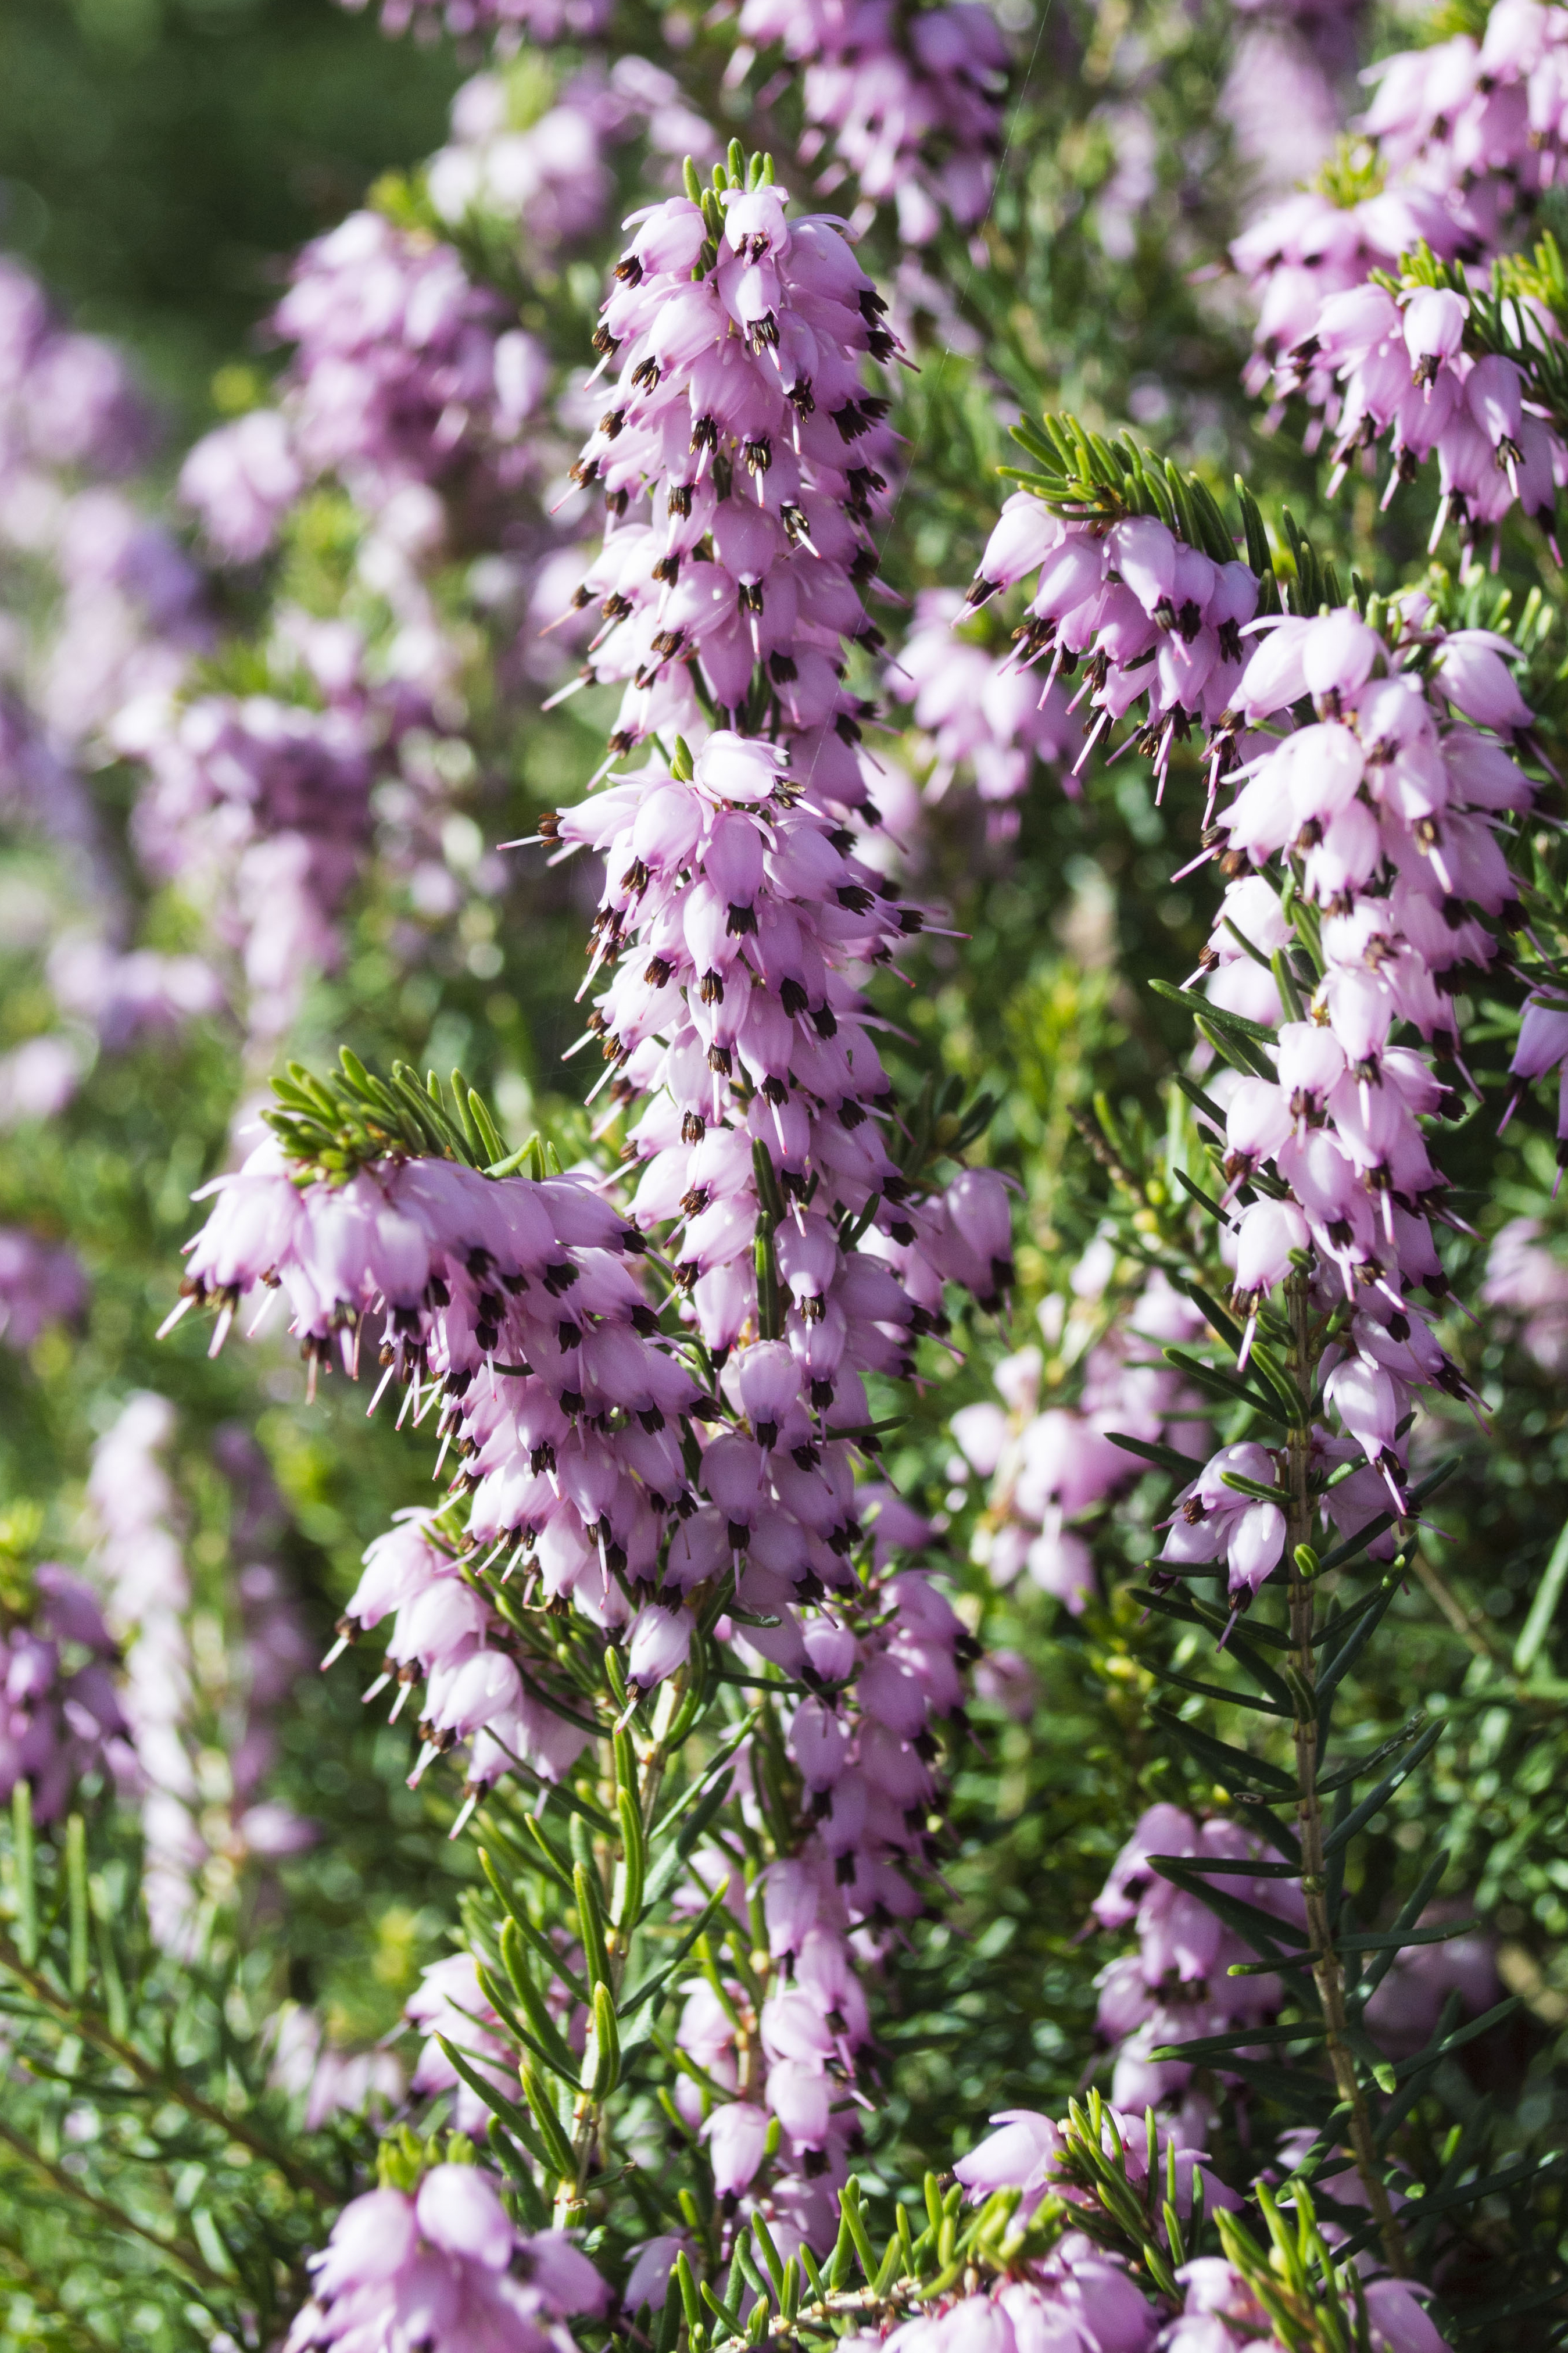
outdoor, plant, photography, texture, flower, photo, herb, botany, nikon, flora, plants, wildflower, colour, holland, nederland, netherlands, dutch, shrub, outdoorphotography, picture, photograph, fotos, foto, fotografie, lilac, depthoffield, veluwe, heide, paulvandevelde, pdvandevelde, padagudaloma, natuurfotografie, naturephotographer, dordrecht, nederlandinfotos, pvdvfotografie, pdvandeveldedordrecht, nederlandsefotografie, dutchphotogaraphy, totallydutch, fotografienederland, hollandsefotografie, fotografieholland, hei, dopheide, flowering plant, land plant, english lavender, breckland thyme